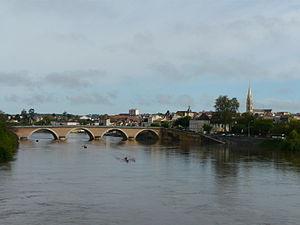
La Dordogne en crue, Bergerac, Dordogne, France.
Bergerac est une commune française située dans le département de la Dordogne, en région Nouvelle-Aquitaine. Classée ville d'art et d'histoire, c'est la deuxième ville du département en population, légèrement moins peuplée que la préfecture Périgueux. Chef-lieu de l'arrondissement de Bergerac et bureau centralisateur de deux cantons : Bergerac-1 et Bergerac-2, c'est l'une des trois sous-préfectures du département.